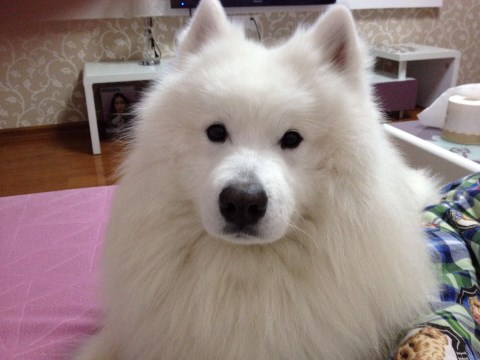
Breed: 2192-n000088-Samoyed